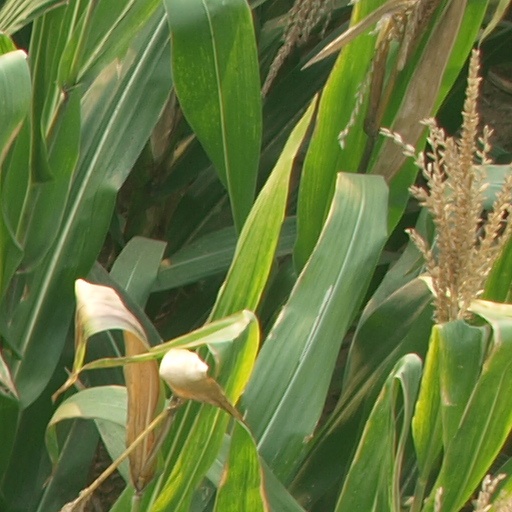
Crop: maize; corn